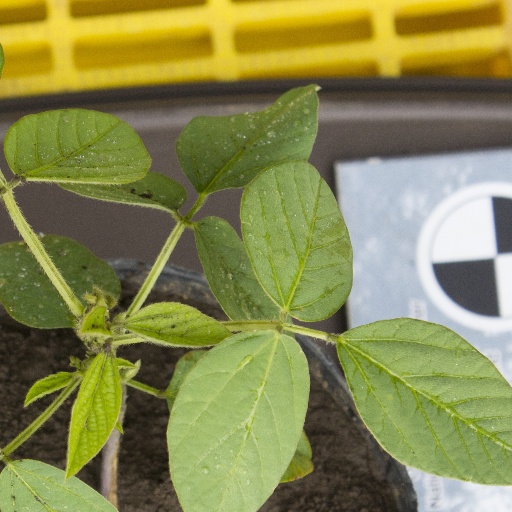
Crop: soybean